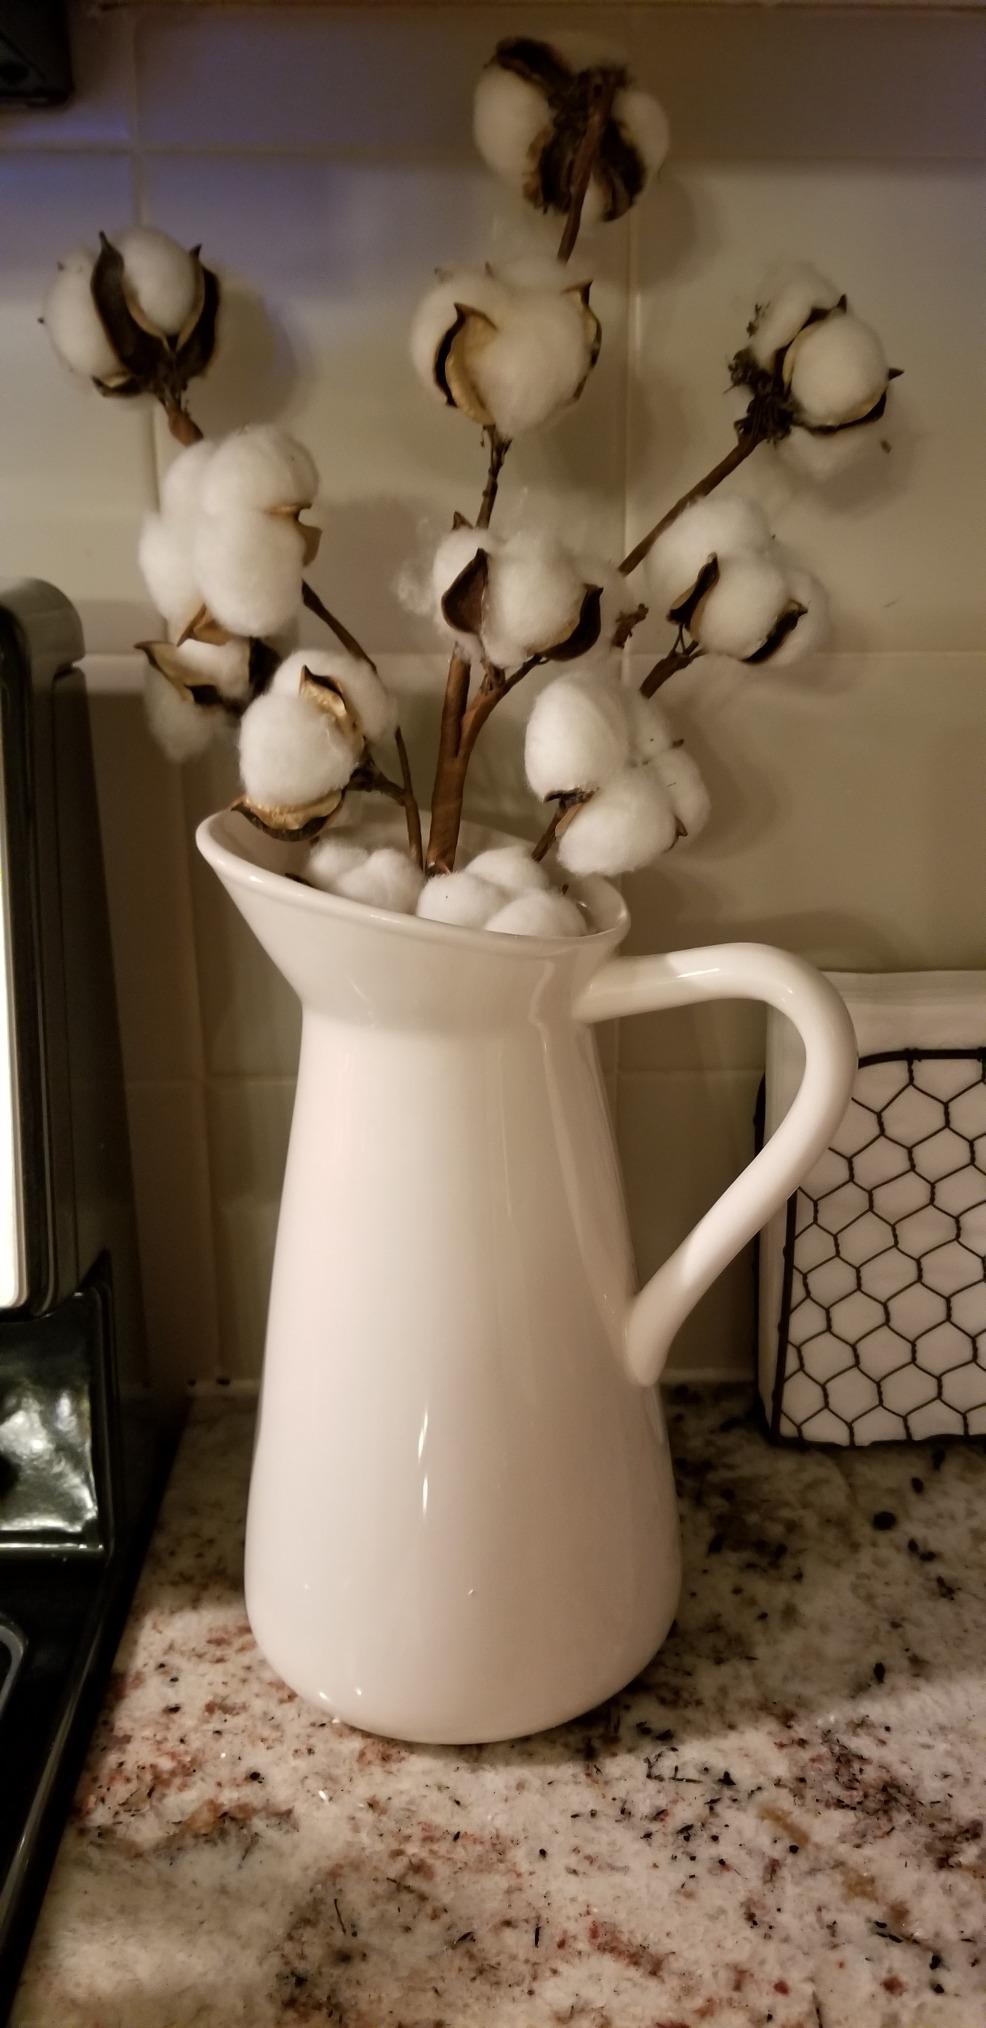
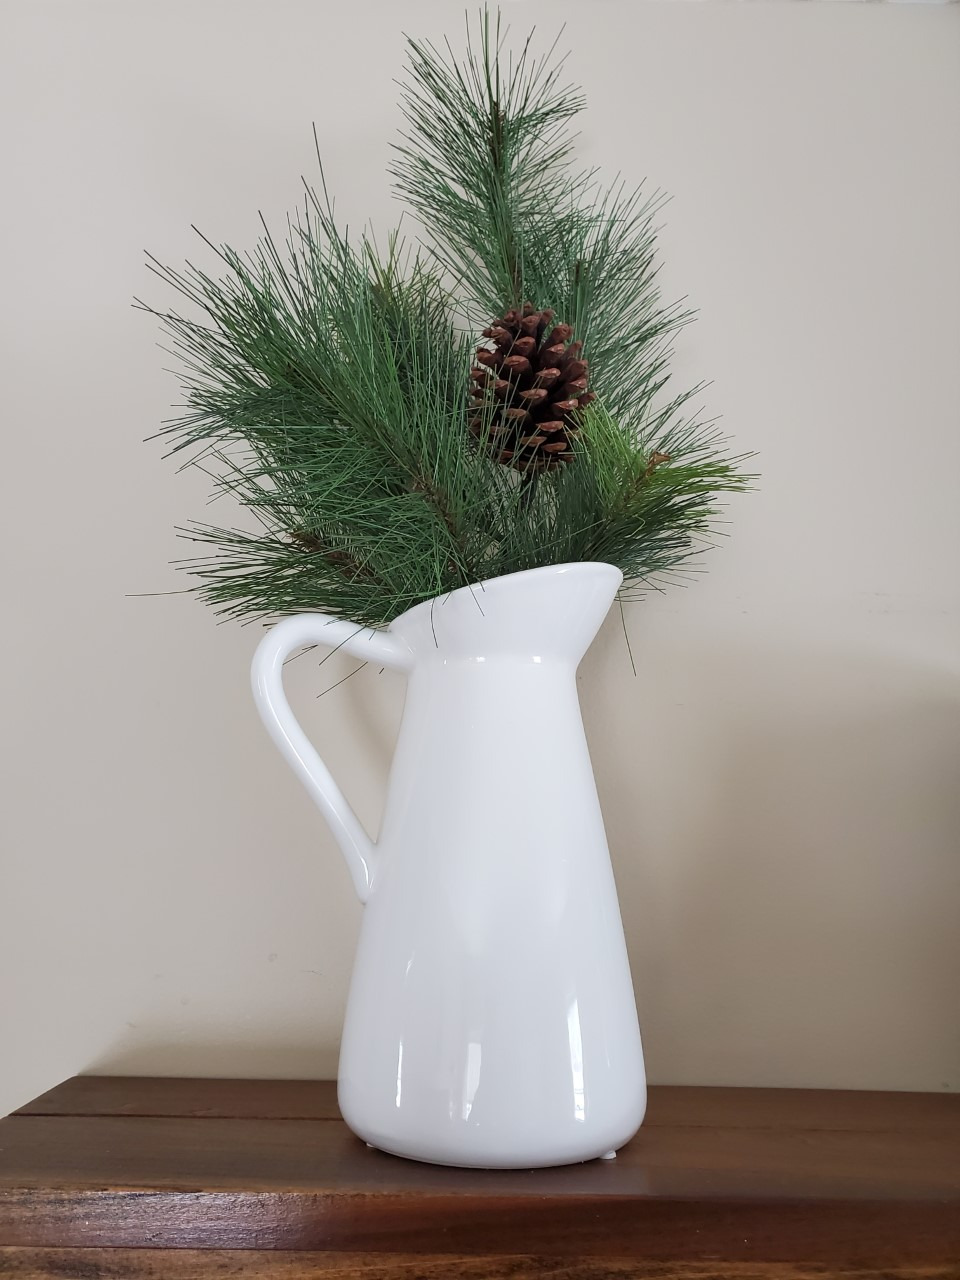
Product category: vase
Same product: yes